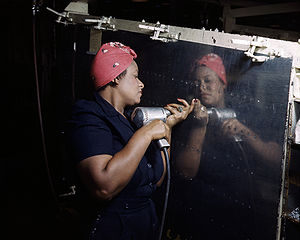
Rosie the Riveter
En "Rosie" nitter plader på et A-31 Vengeance bombefly i Nashville, Tennessee (1943).
Rosie the Riveter er et kulturelt ikon i USA som symbol på de amerikanske kvinder, der arbejdede som fabriksarbejdere under anden verdenskrig. Mange af kvinderne arbejdede på fabrikker, der producerede direkte til krigsindsatsen i form af våben og ammunition. Mange af disse kvinder tog under krigen helt nye jobs, hvor de afløste mændene, der gjorde militærtjeneste.